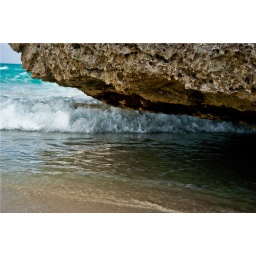
water under rock